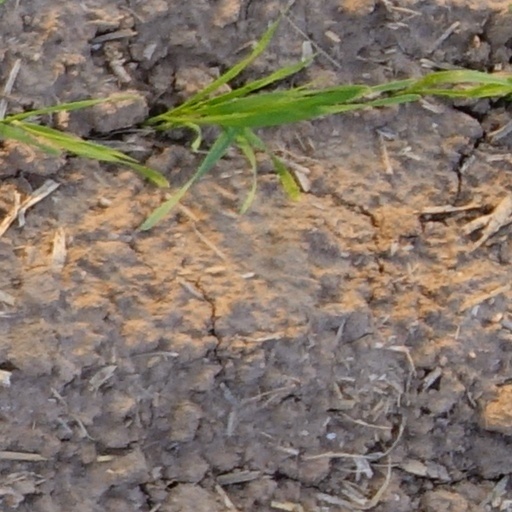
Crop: wheat